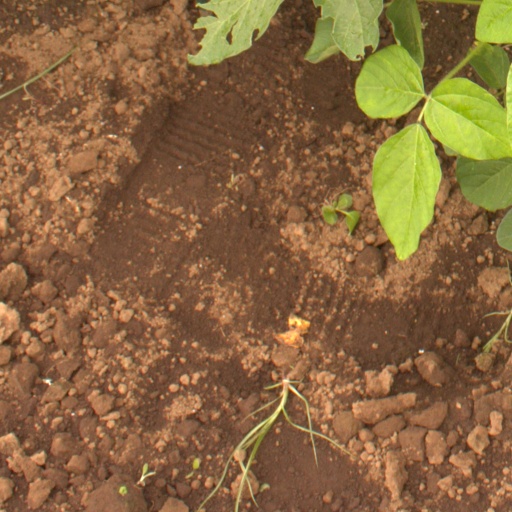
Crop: soybean